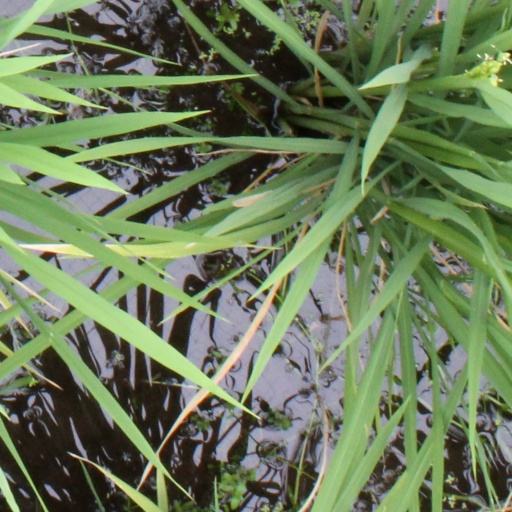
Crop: rice